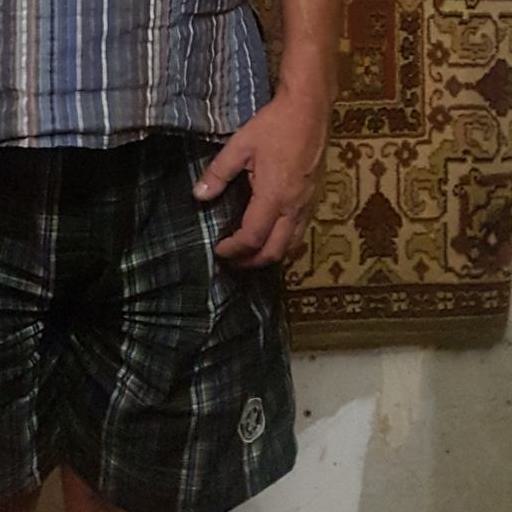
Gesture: no_gesture